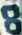
Number: 8